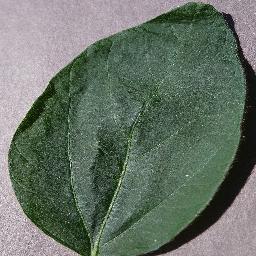
Label: Soybean___healthy